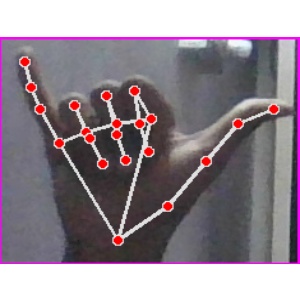
अक्षर: य